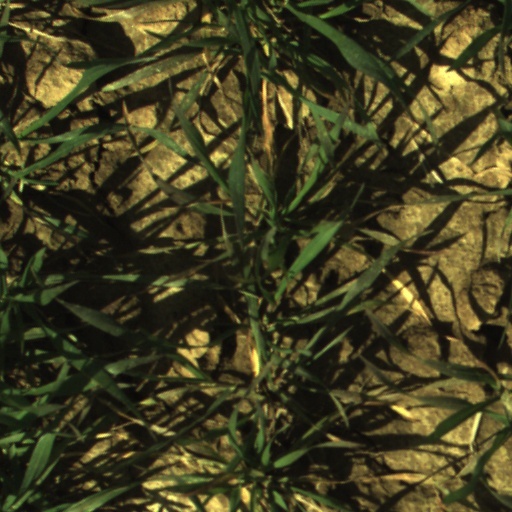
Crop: wheat